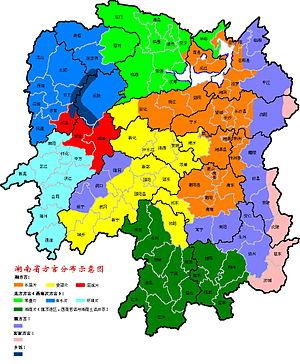
Le waxiang ou xianghua est un dialecte non classifié du chinois. Il est parlé dans l'ouest de la province du Hunan en République populaire de Chine. Il voisine la zone où est parlée au nord le mandarin et le xiangyu au sud.